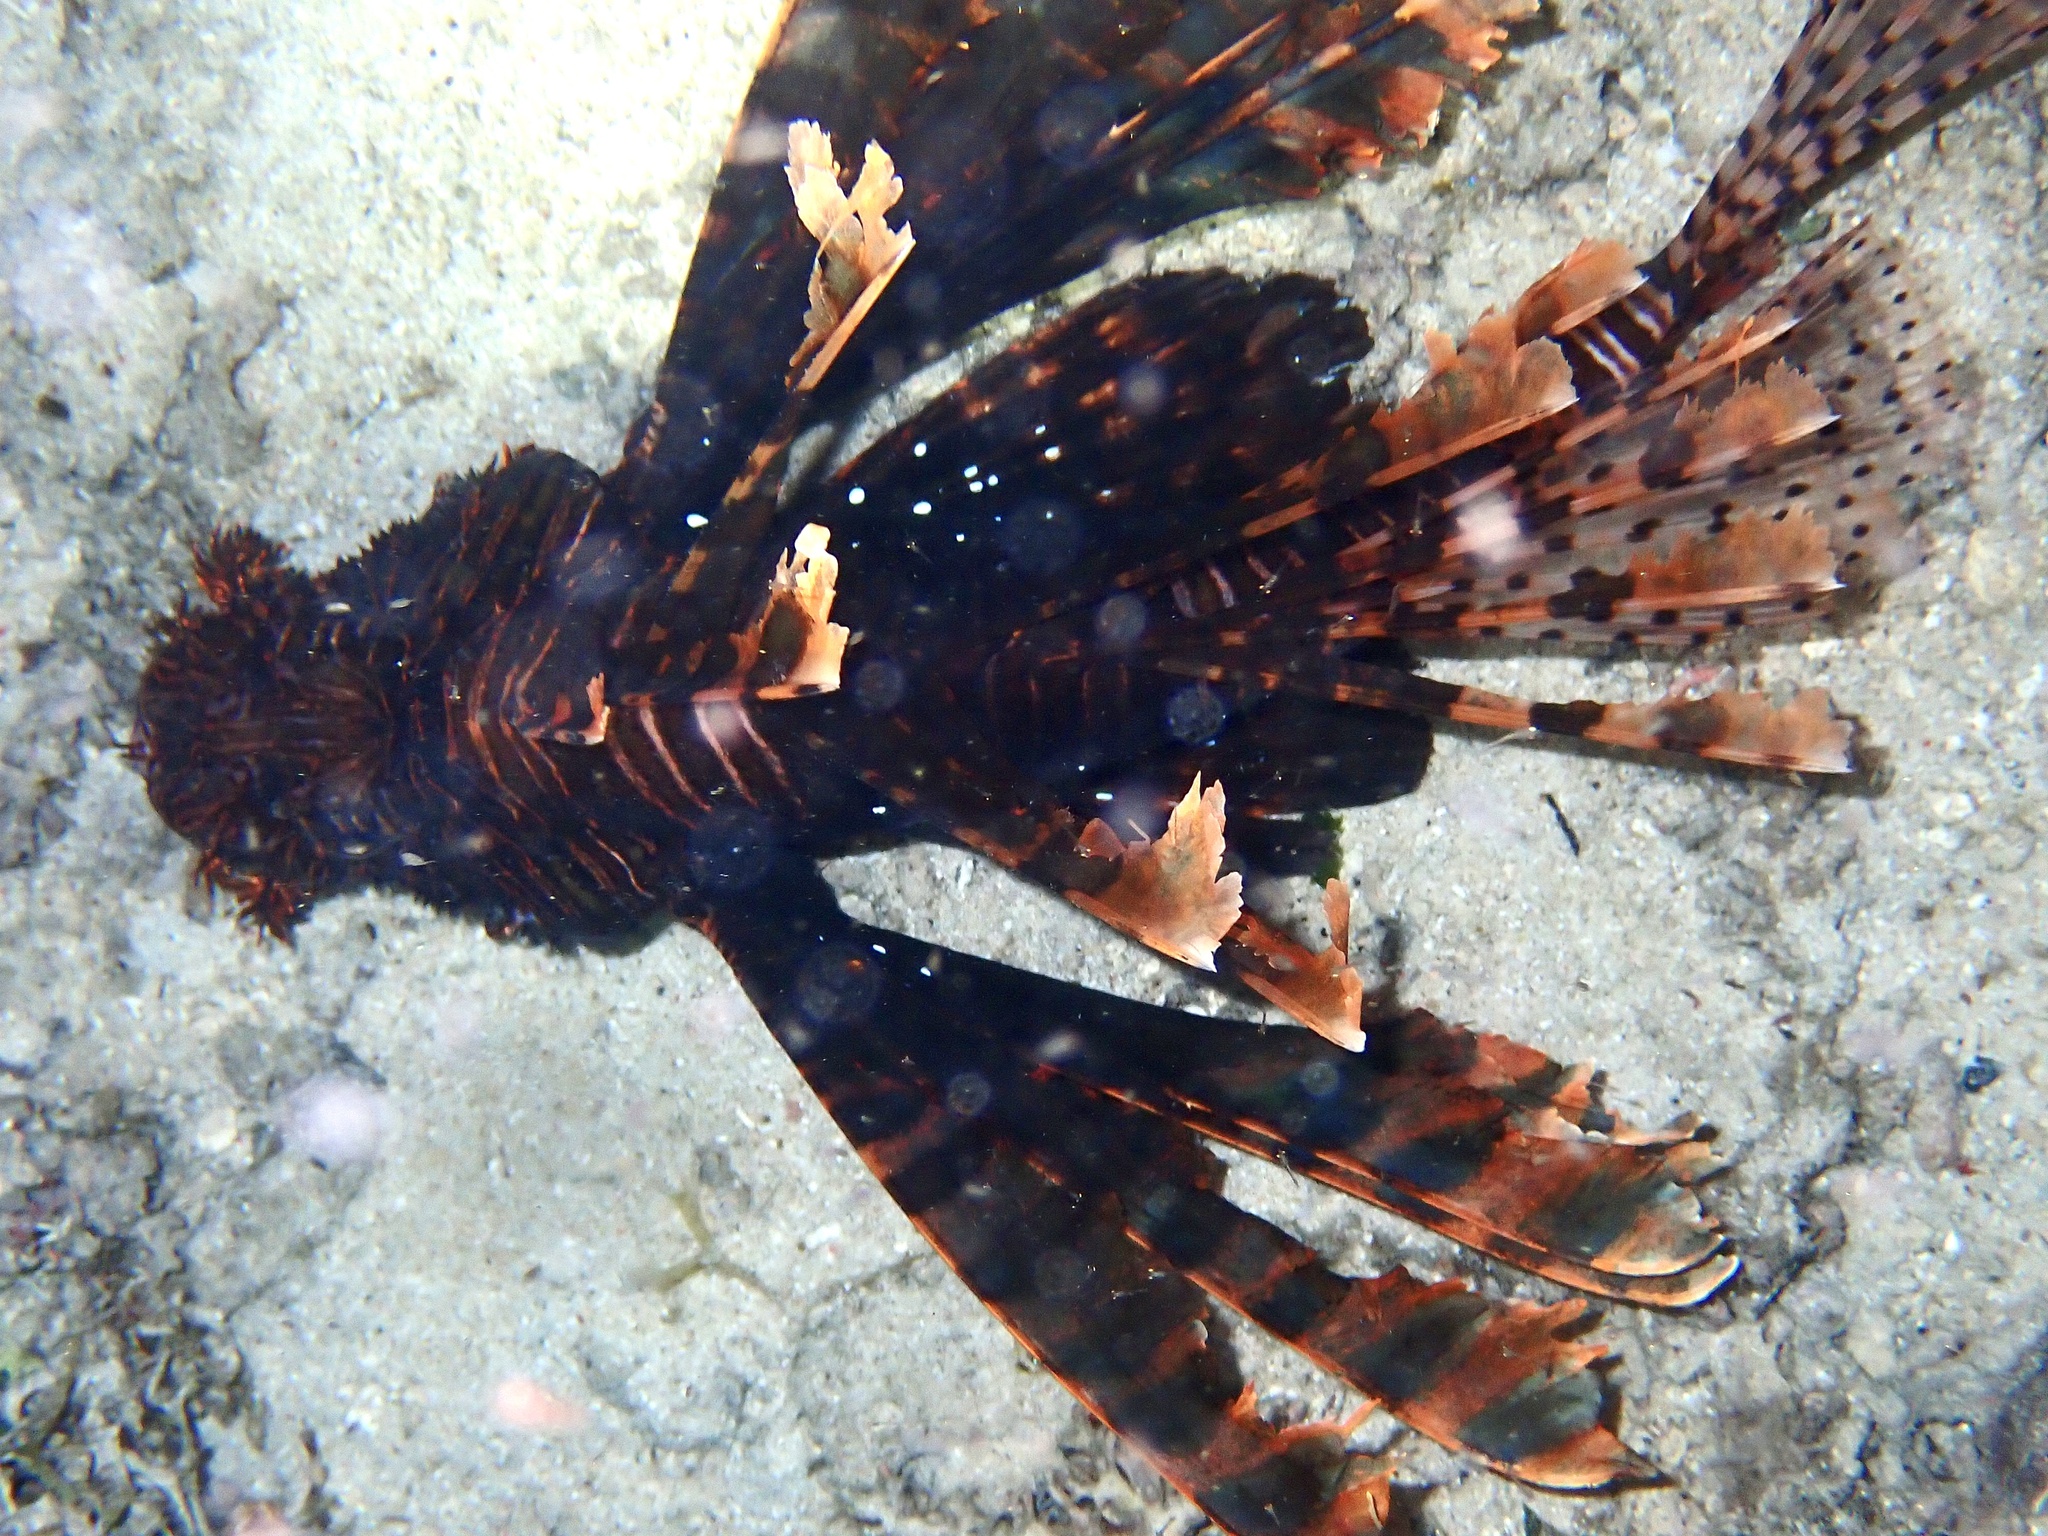
Pterois volitans (Red Lionfish)